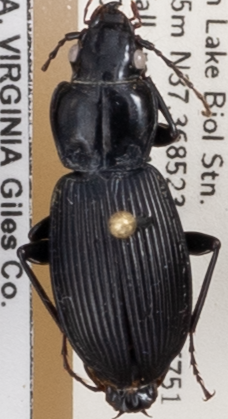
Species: Pterostichus coracinus
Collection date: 2021-08-24
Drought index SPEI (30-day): -0.262
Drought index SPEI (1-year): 0.03
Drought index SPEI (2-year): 1.106